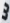
Number: 3